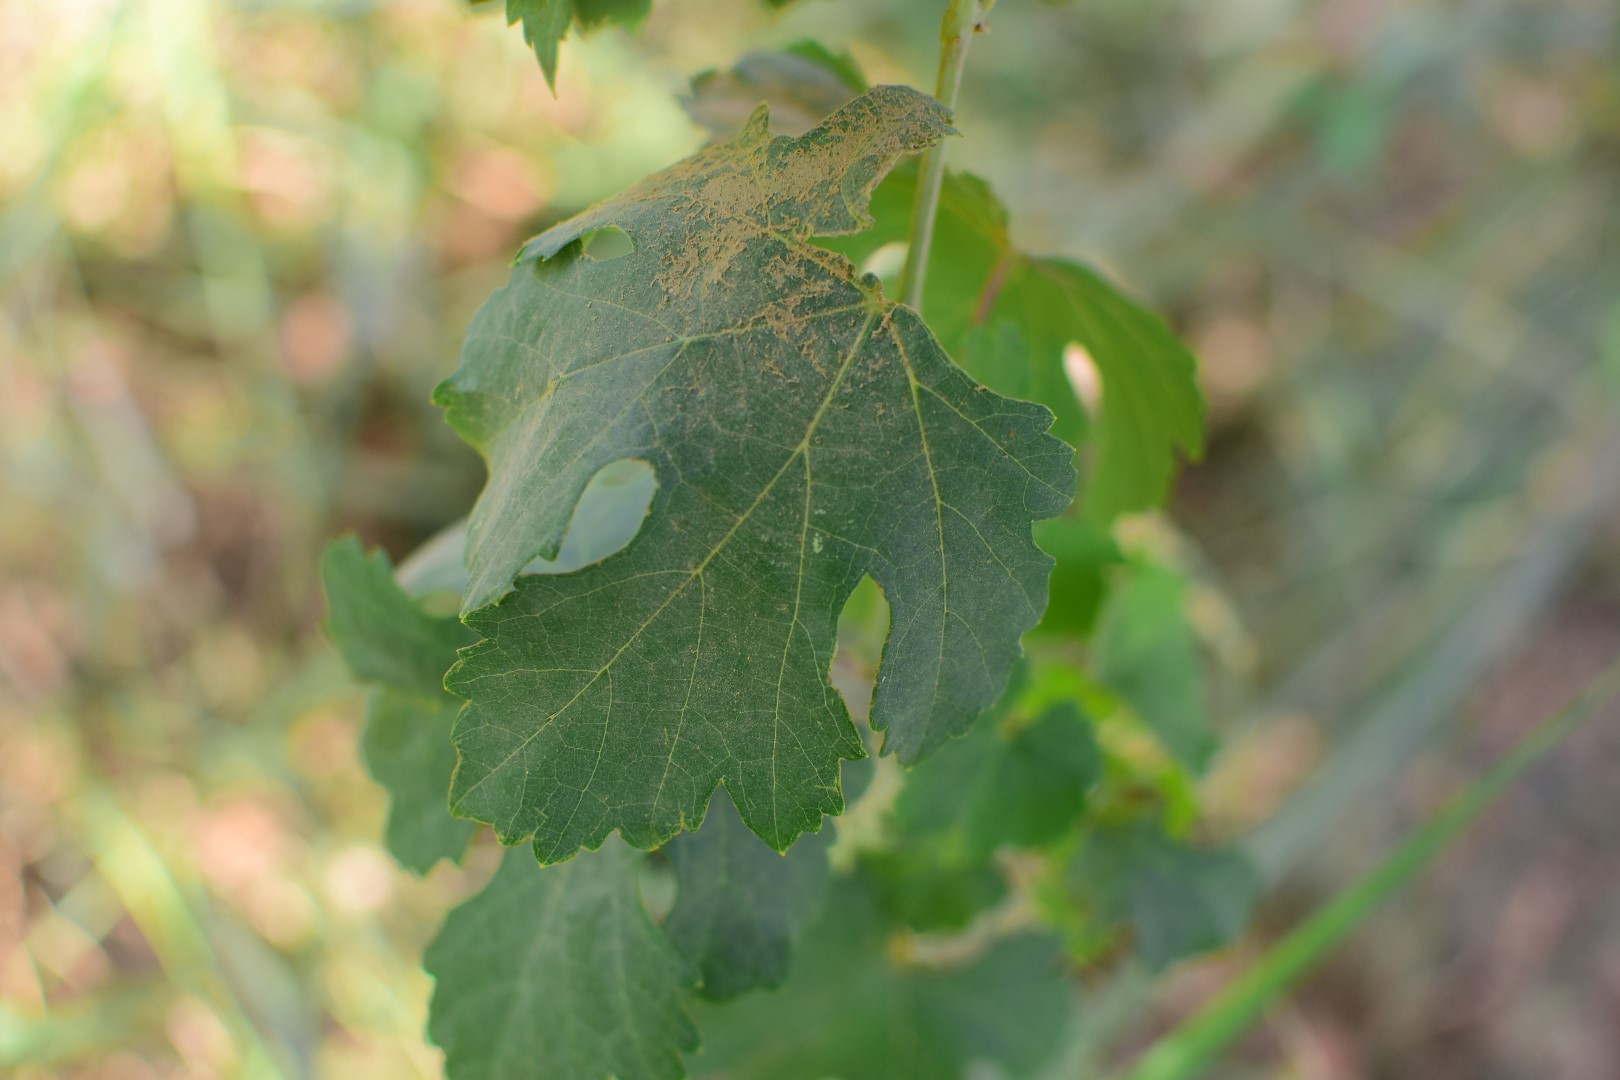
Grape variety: Deas Al-Annz